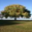
Label: willow_tree